Shahnameh

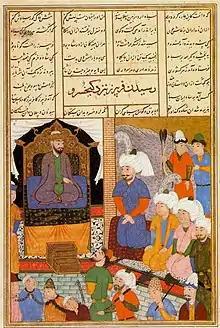
Kai Khosrow and Fariburz, Folio from the Big Head Shahnameh. Gilan, 1493–1494. British Museum

Jamshid Giunashvili remarks on the connection of Georgian culture with that of "Shahnameh":